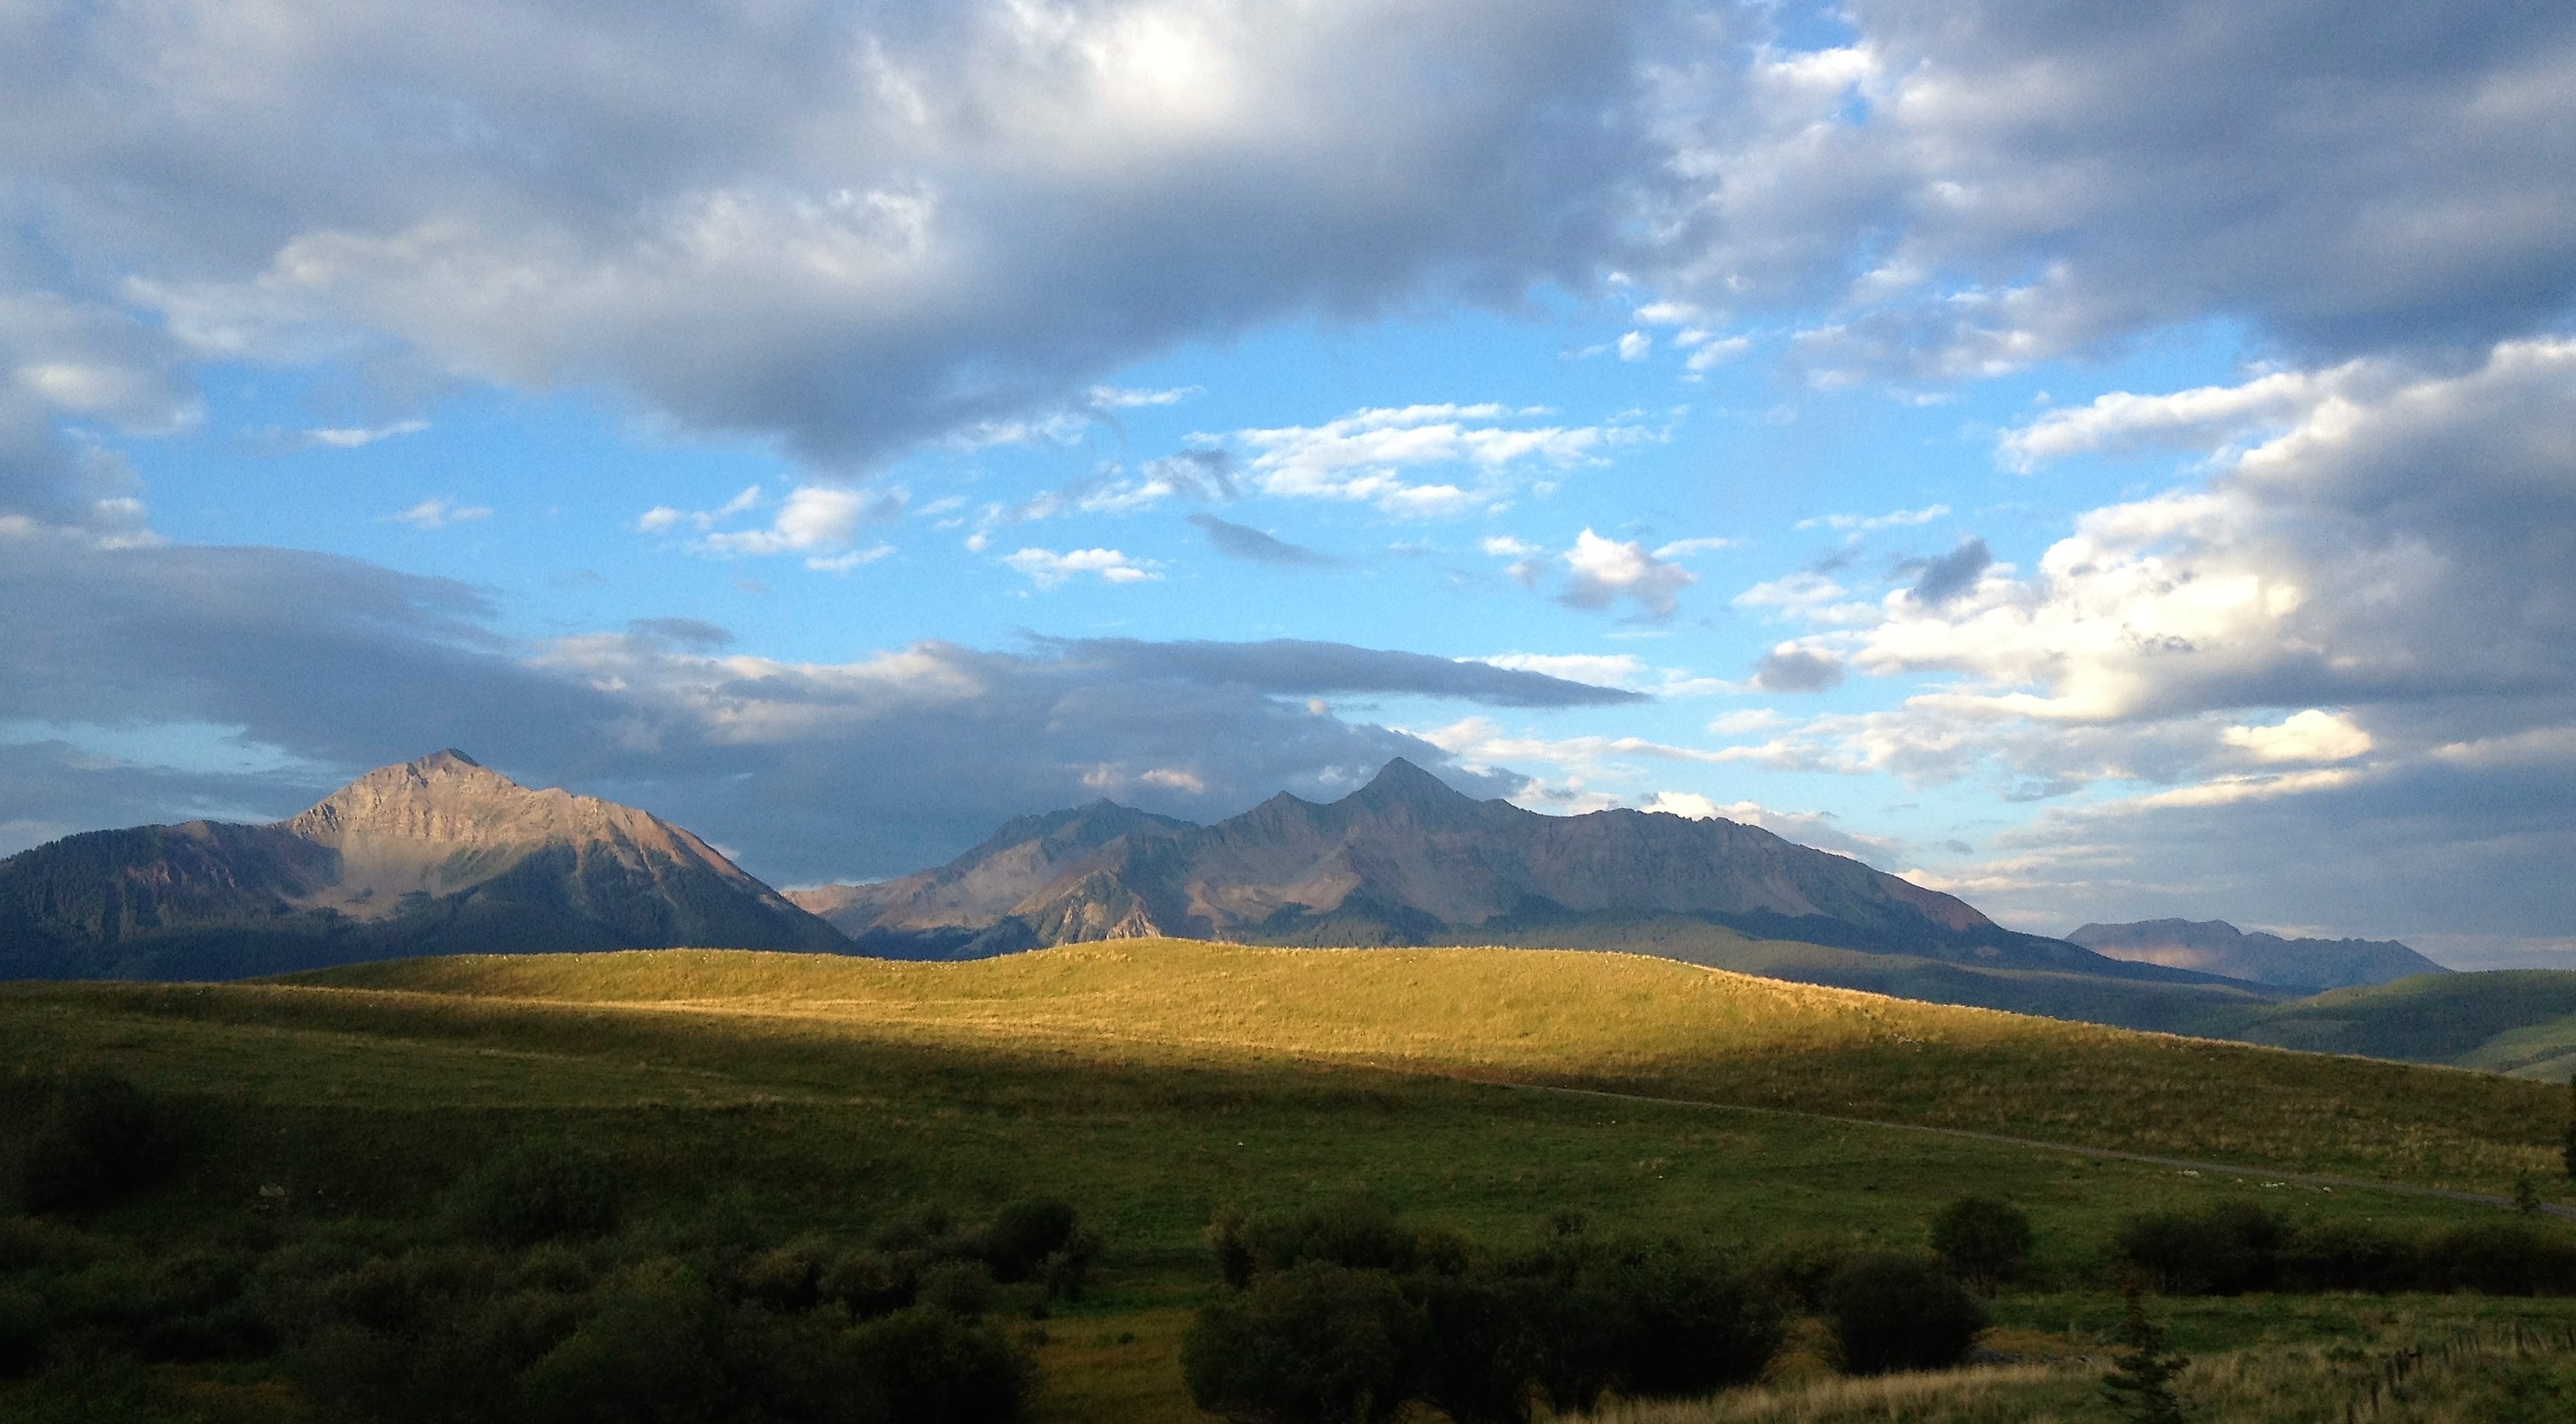
landscape, tree, nature, horizon, wilderness, mountain, cloud, sky, field, meadow, prairie, sunlight, morning, hill, dawn, valley, mountain range, dusk, scenic, highland, ridge, plain, colorado, mountains, grassland, plateau, fell, loch, rural area, landform, san juan mountains, wilson peak, natural environment, geographical feature, atmospheric phenomenon, mountainous landforms